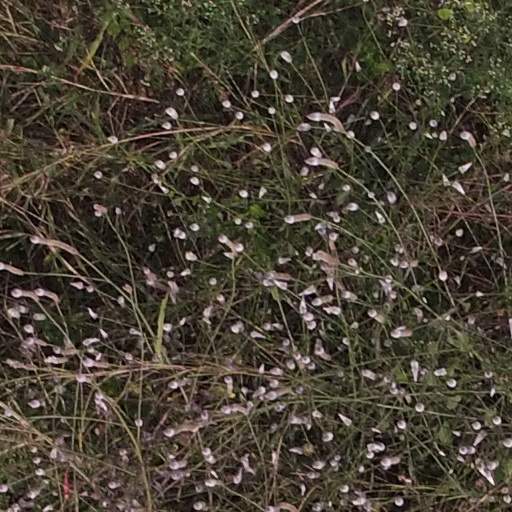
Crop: maize; corn